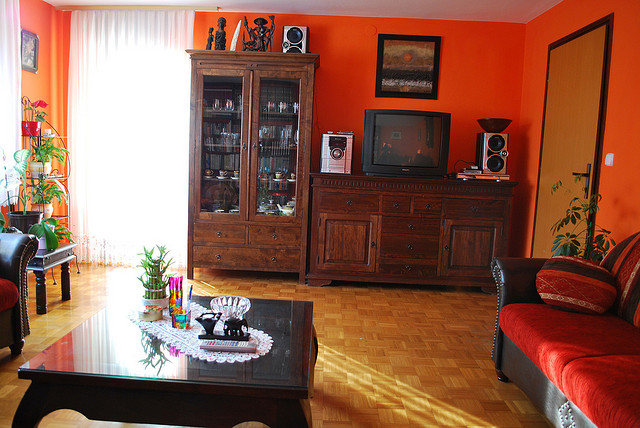
user: Given an image and a question. Answer the question in a short answer. Question: What would you use this room for? Short Answer:
assistant: watch tv